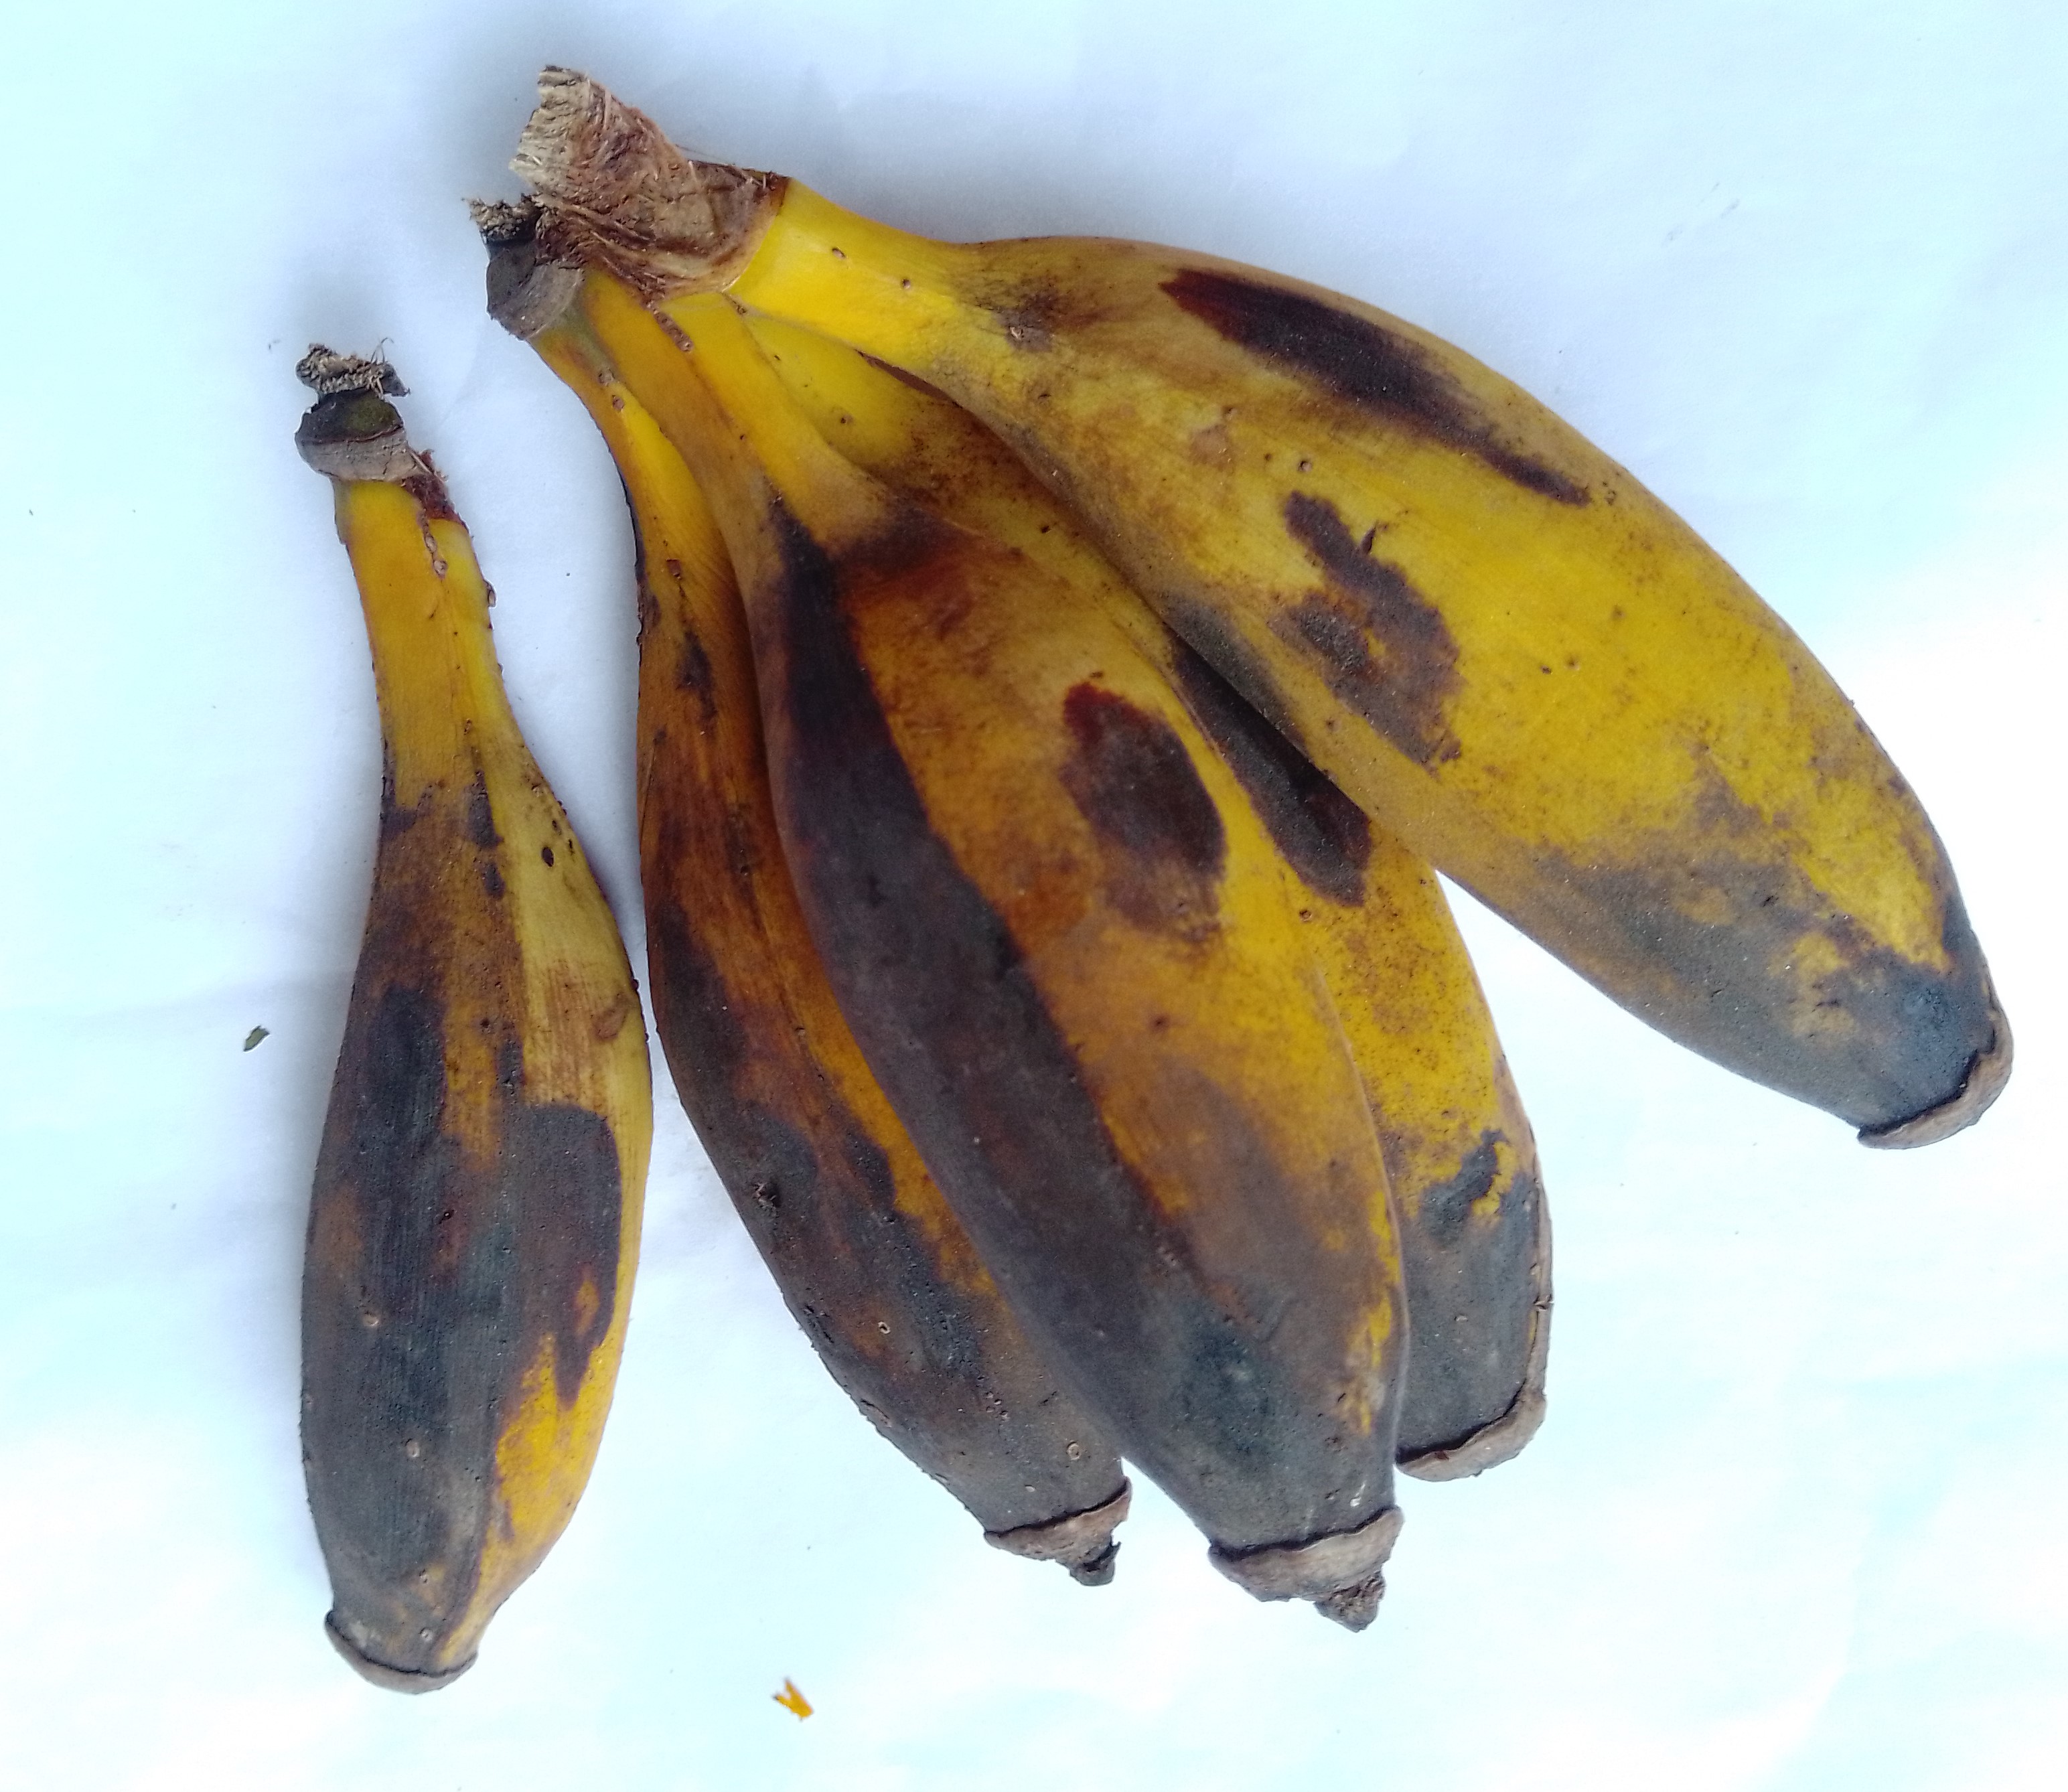
Fruit: banana
Condition: rotten